Rob Dickinson

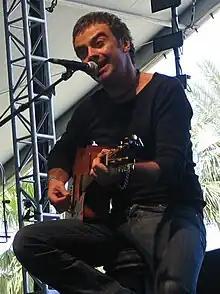
Rob Dickinson playing live at the 2006 Coachella Valley Music and Arts Festival

Robert Dickinson (born 23 July 1965) is a British musician, multi-instrumentalist, and singer-songwriter previously of the band Catherine Wheel. Dickinson was raised in Norfolk, England, and is the paternal cousin of Iron Maiden frontman Bruce Dickinson. He is now a solo artist and the founder and creative director of Singer Vehicle Design since 2009, which performs restoration and modification of client vehicles.